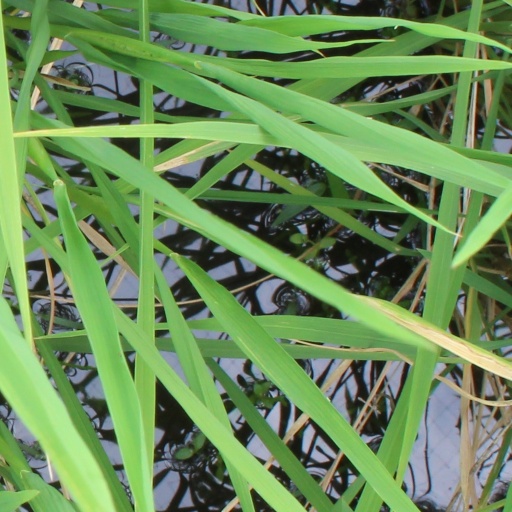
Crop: rice